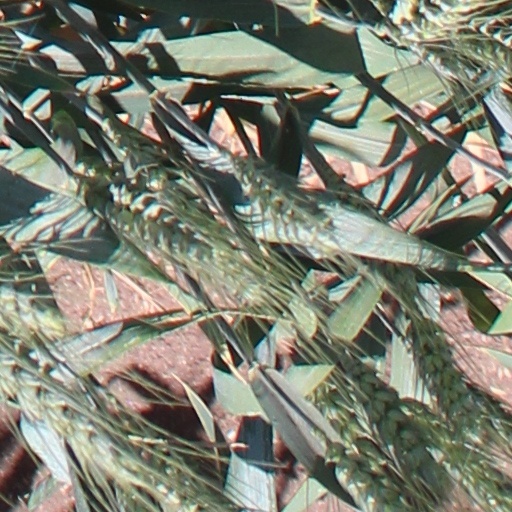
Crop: wheat